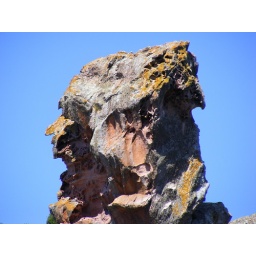
Taken from the car window near Es Mercadal. This is due to the natural erosion by the wind on this rock.